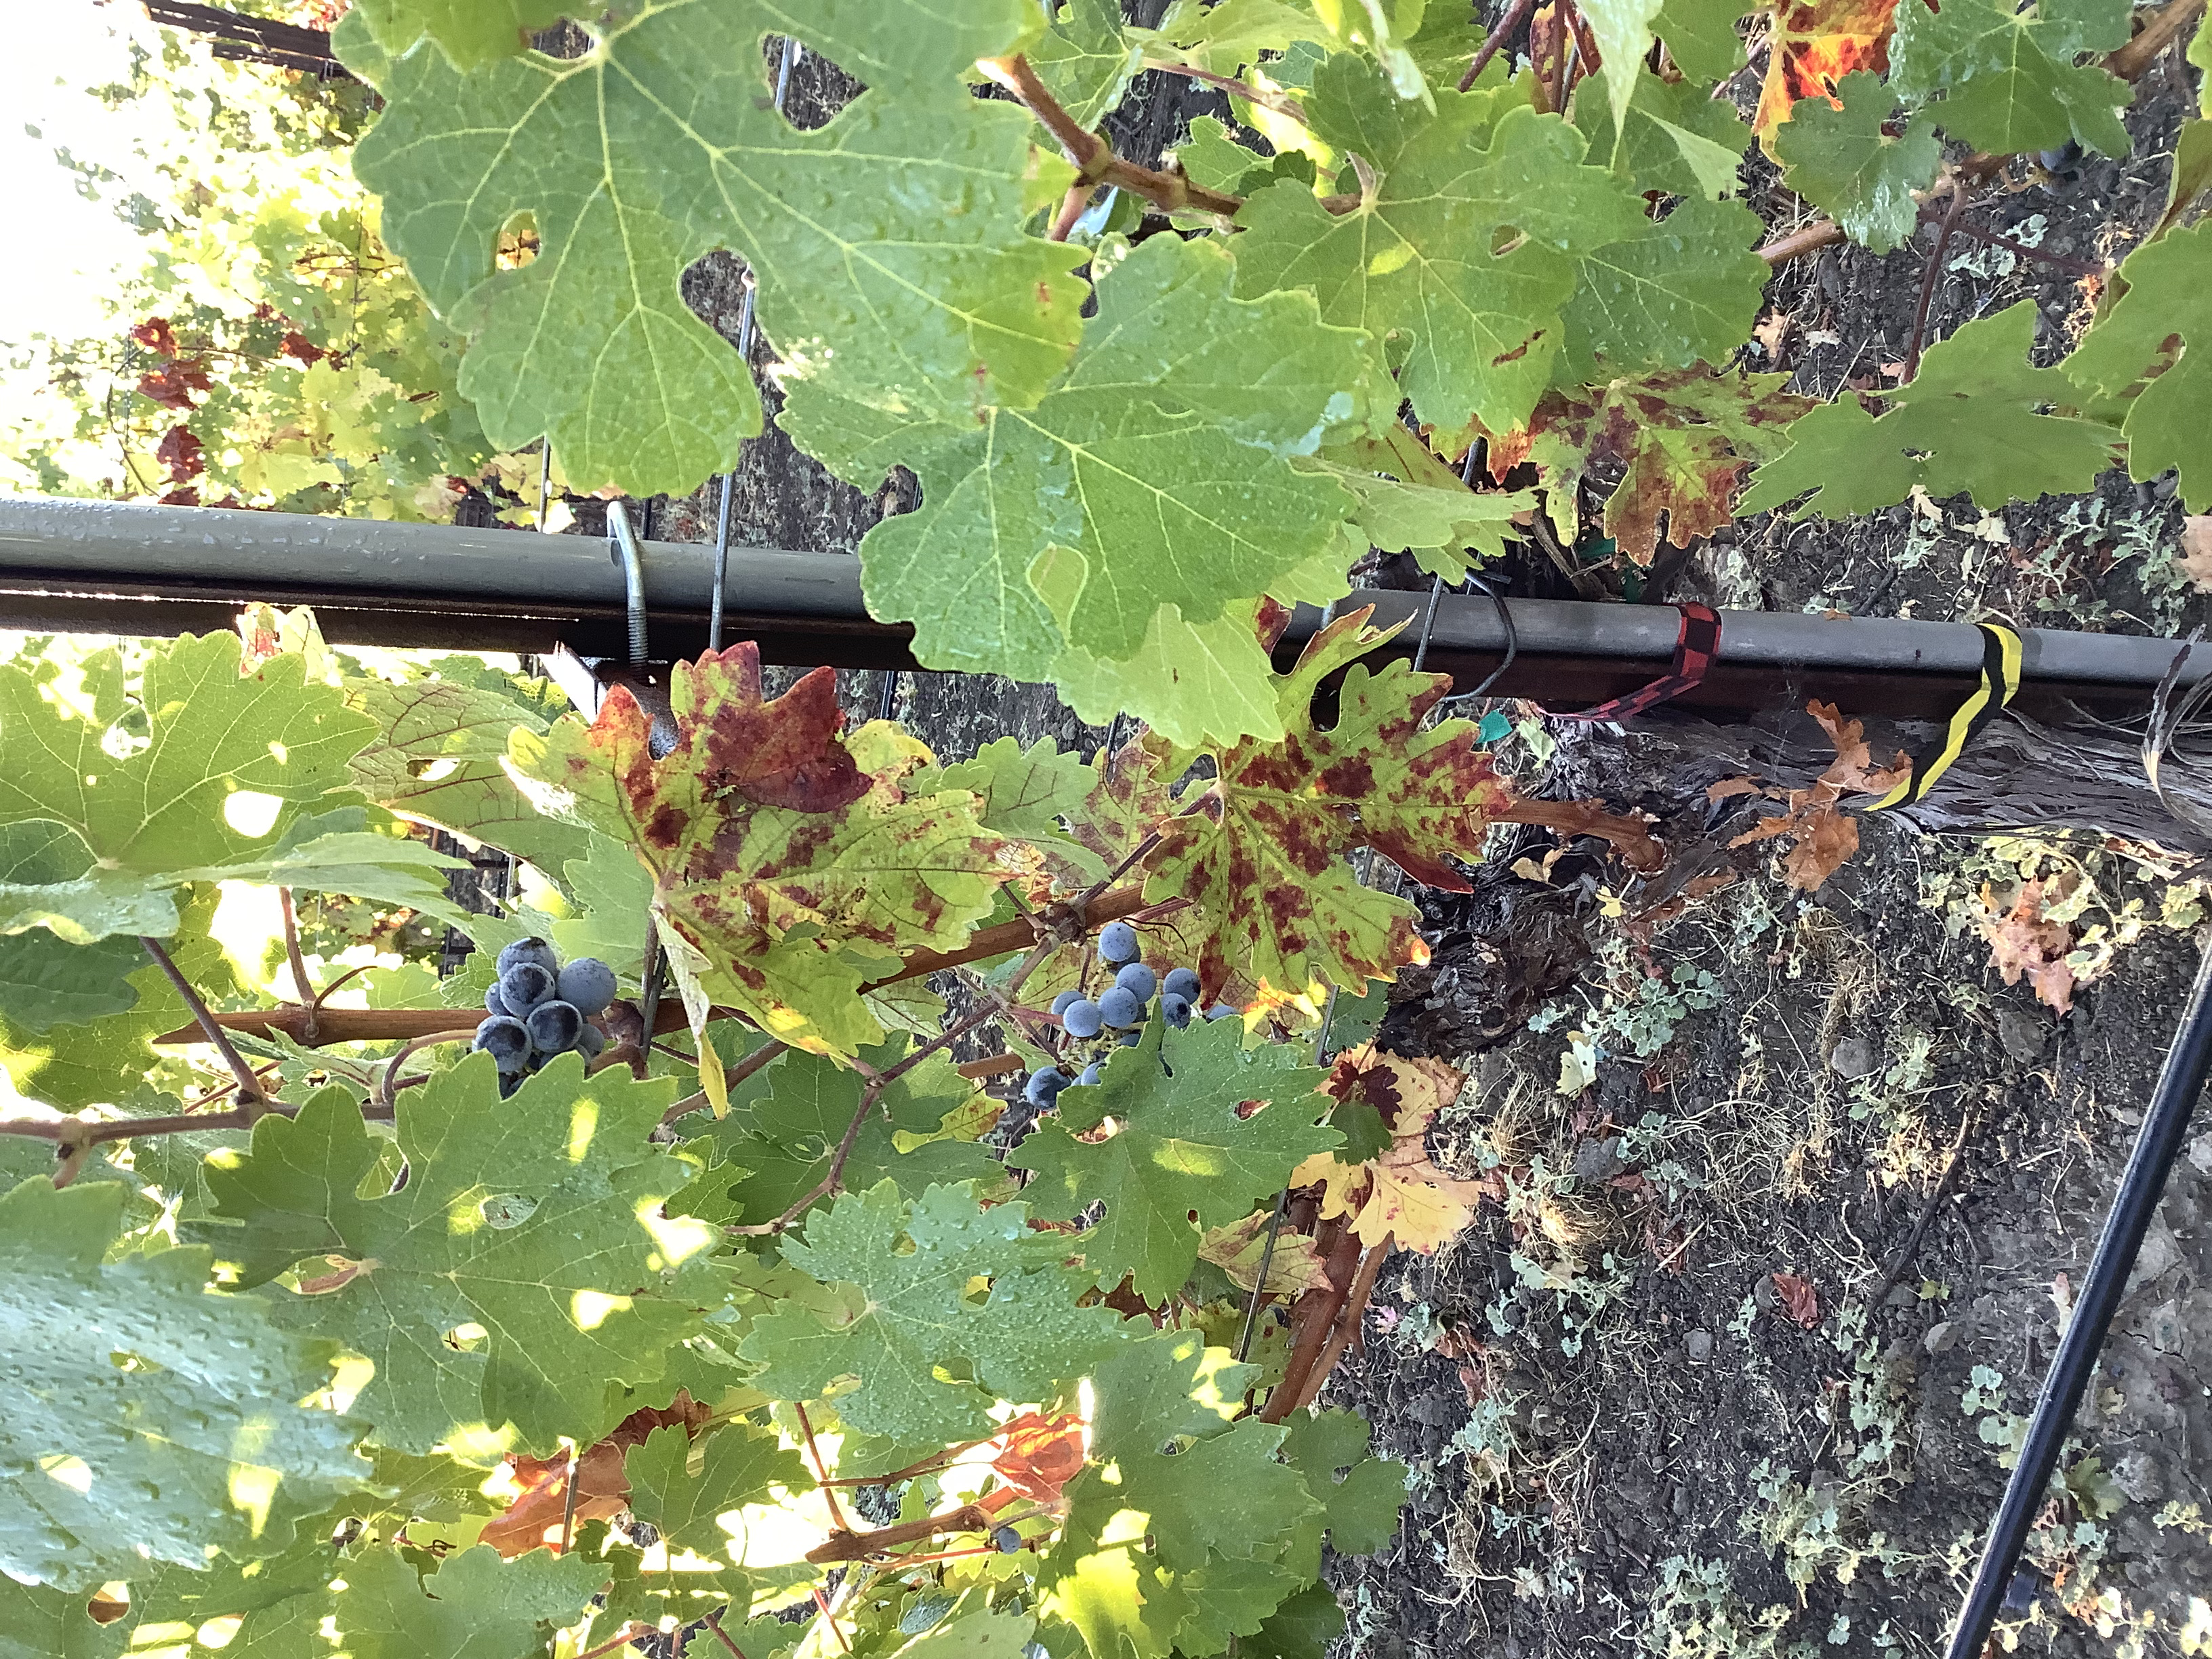
Label: Red Blotch